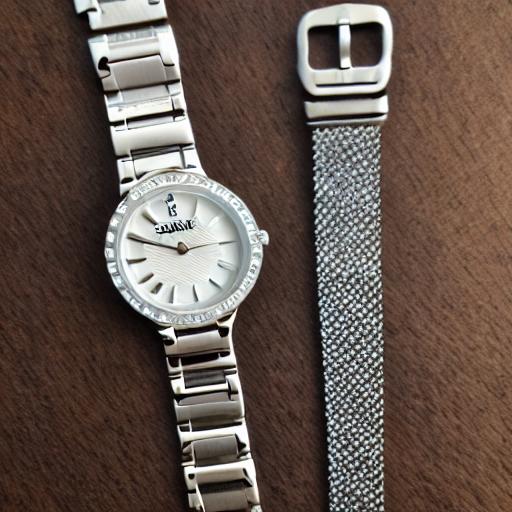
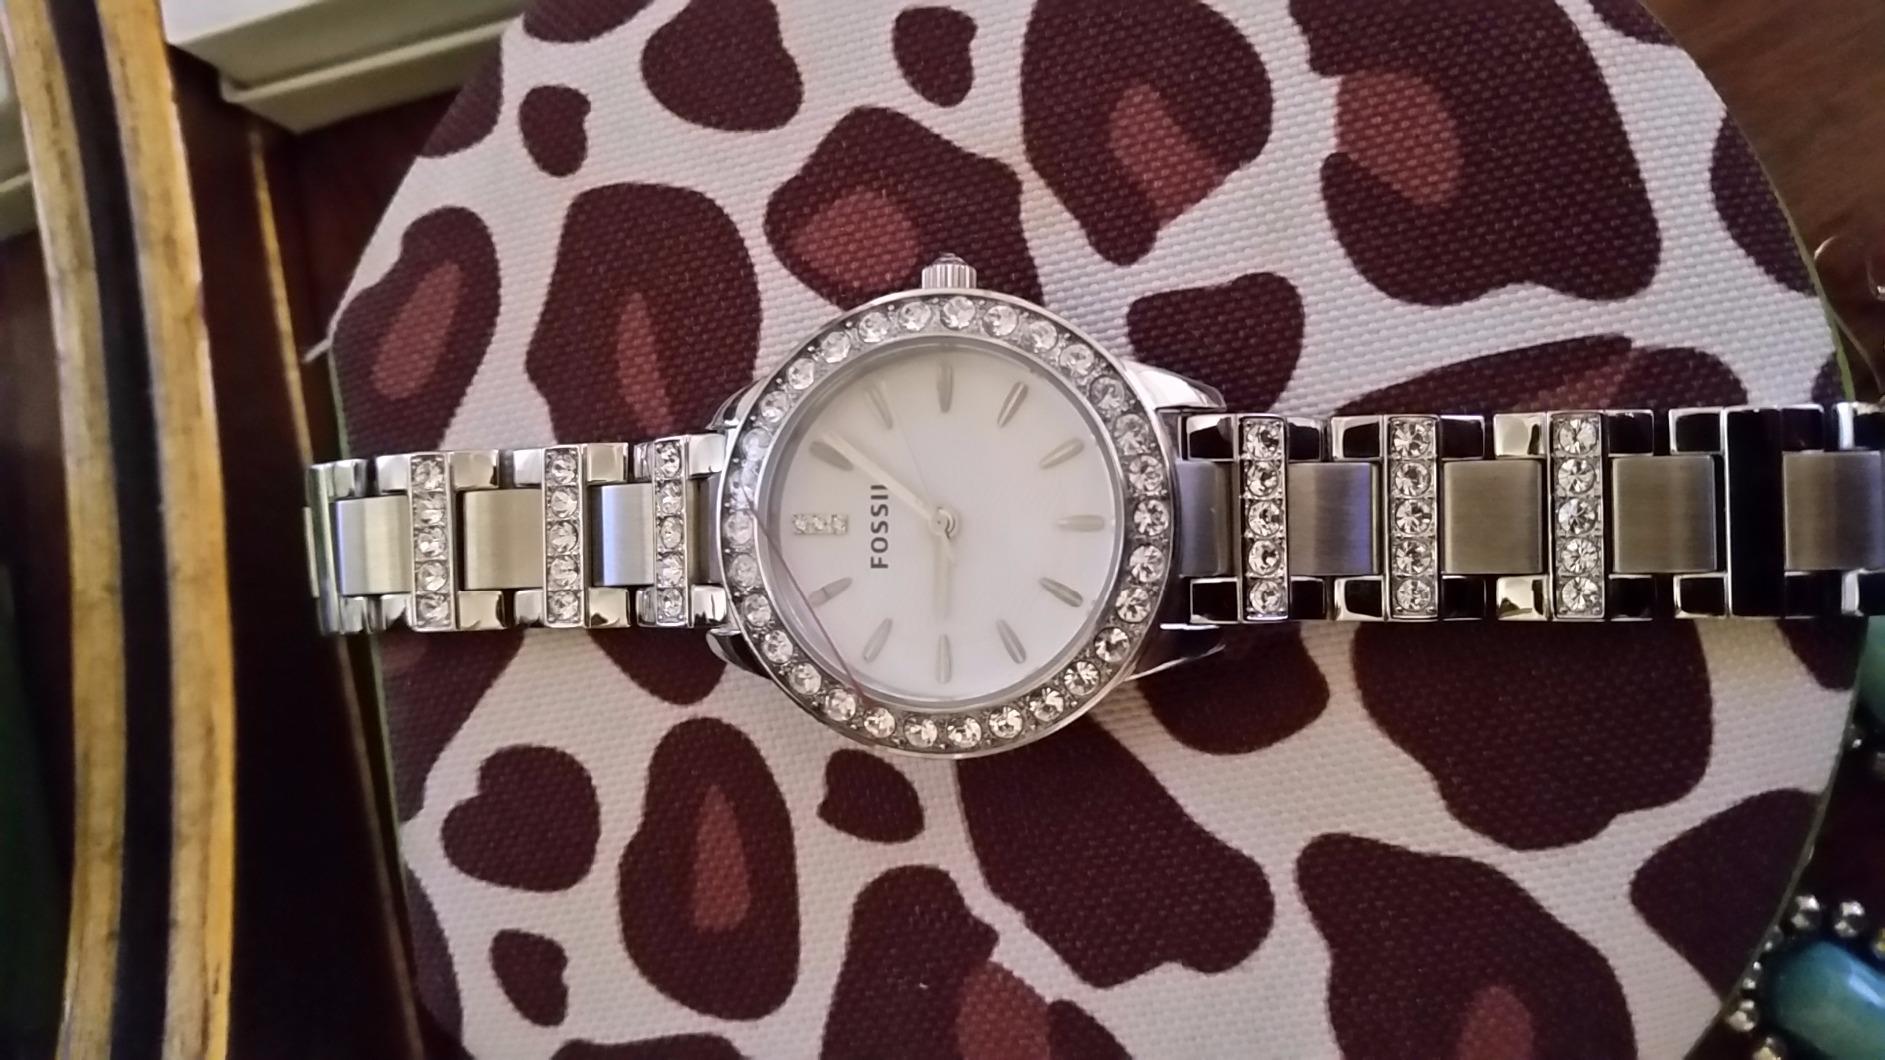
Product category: accessories_watch
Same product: no